Islamic Republic of Iran Armed Forces

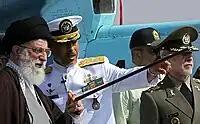
Ali Khamenei with IRIN commanders (at the time) during inauguration of Jamaran frigate

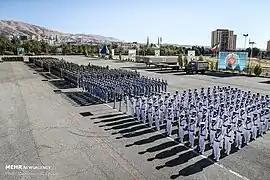
A 2019 joint morning call of Iranian Armed Forces

It has been reported that Iran is one of the five countries that has a cyber-army capable of conducting cyber-warfare operations. It has also been reported that Iran has immensely increased its cyberwarfare capability since the post presidential election un-rest. In 2010, China accused the United States of having initiated a cyber war against Iran through websites such as Twitter and YouTube in addition to employing a hacker brigade for the purpose of fomenting unrest in Iran.